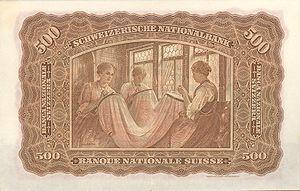
Eugène Burnand est un peintre suisse né le 30 août 1850 à Moudon et mort le 4 février 1921 à Paris.